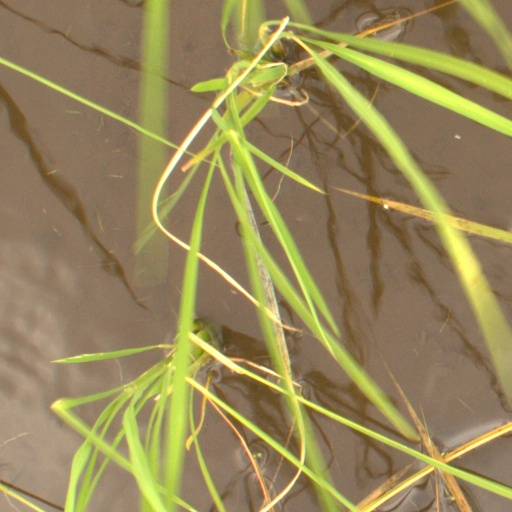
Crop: rice